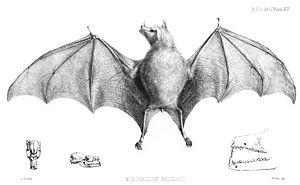
Monophyllus est un genre regroupant deux espèces de chauves-souris de la famille des Phyllostomidae et qui se rencontrent dans les Antilles.
Monophyllus redmani est une espèce de chauve-souris de la famille des Phyllostomidae. On la rencontre aux Bahamas, à Cuba, à la République dominicaine, à Haïti, à la Jamaïque et à Porto Rico.